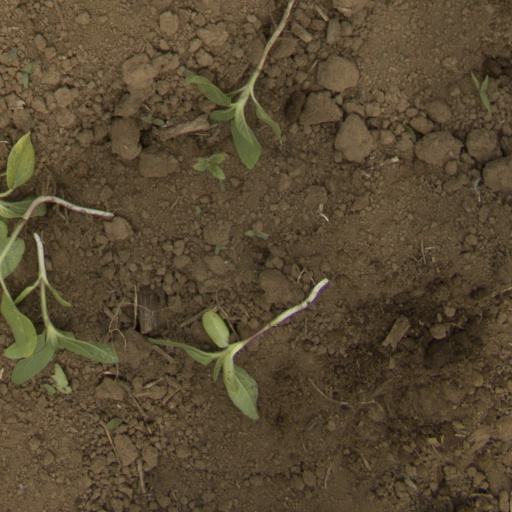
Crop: Jerusalem artichoke